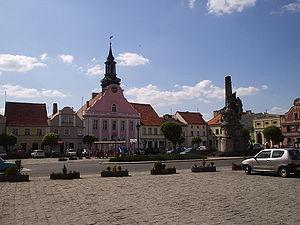
Rydzyna est une ville de la Voïvodie de Grande-Pologne et du powiat de Leszno.